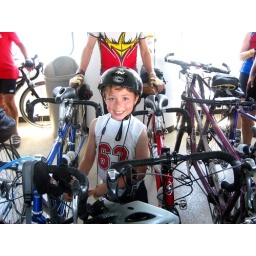
Deaf boy caught in bike maze on ferry...